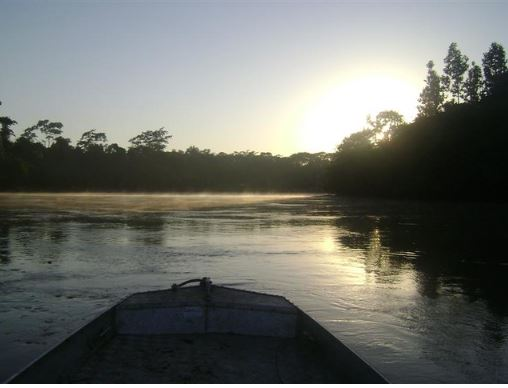
Fire: no
Smoke: no